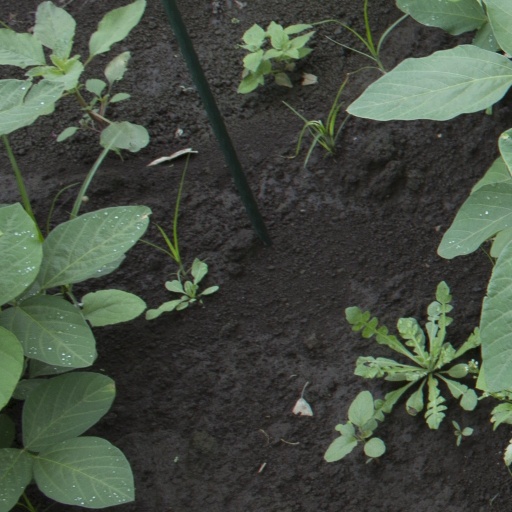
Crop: soybean